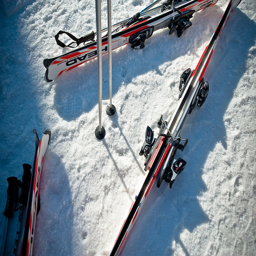
a group of skis laying in the snow next to each other
This picture shows sand, water, and some type of silver and red pole equipment.
three different sets of skis and poles in the snow
Pairs of skis and poles are lying in the snow.
A couple of pairs of skis in the snow.